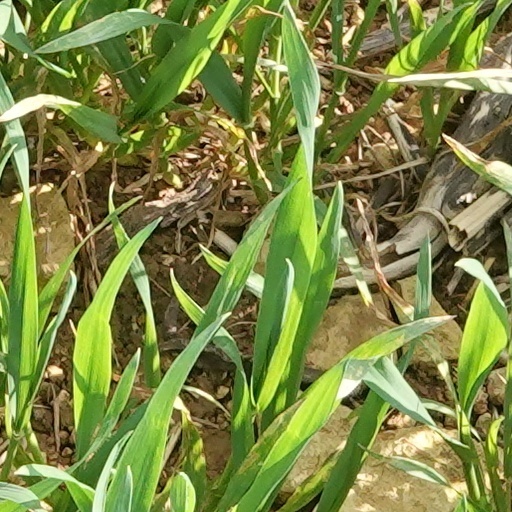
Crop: wheat